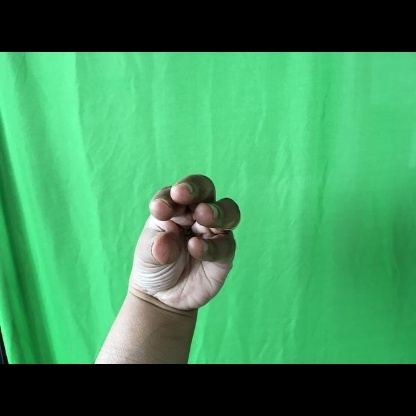
Mudra: Kangulam